St. Bernard Preparatory School

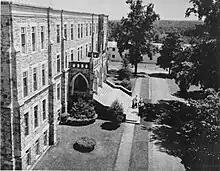
St. Bernard Preparatory School, 1959

In 1929 the Board of Trustees added a junior college. In 1949, this became a senior college. In time, the college discontinued the preparatory school and in 1976 merged with a local women's college to become Southern Benedictine College.